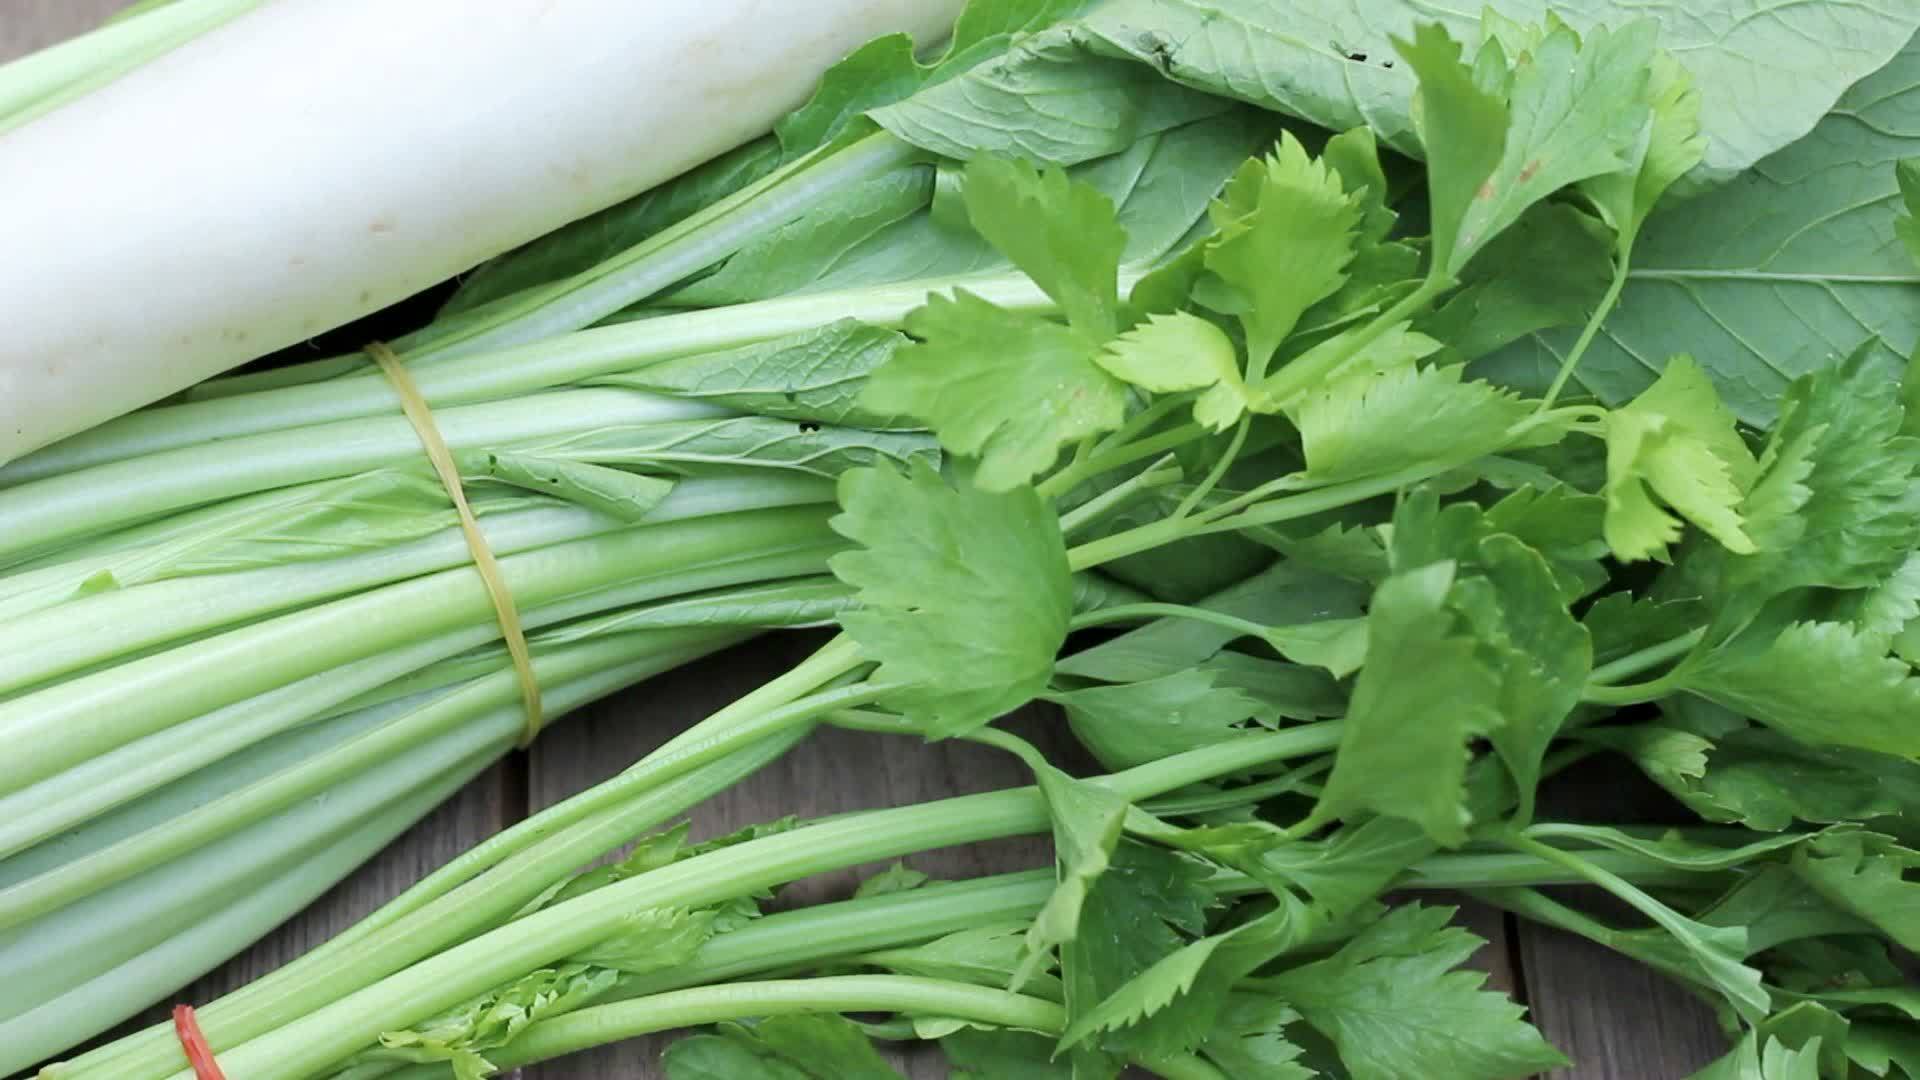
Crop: unknown
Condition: celery